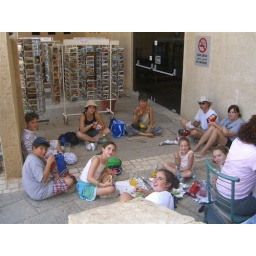
We ate our box lunch in the shade, but had few chairs